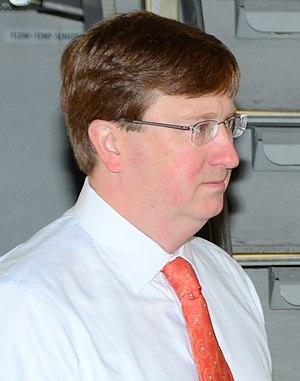
Le Mississippi, est un État du Sud des États-Unis. Il est bordé à l'ouest par la Louisiane et l'Arkansas, au nord par le Tennessee, à l'est par l'Alabama et au sud par le golfe du Mexique. L'État du Mississippi tire son nom du fleuve Mississippi.